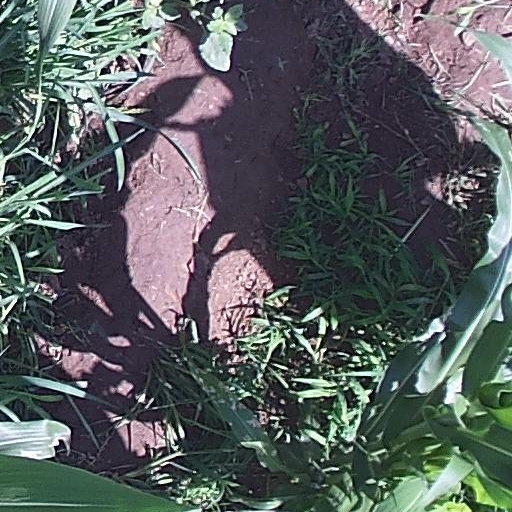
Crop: maize; corn